The Fighting Three

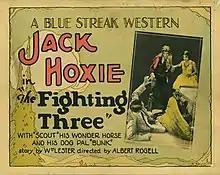

The Fighting Three is a 1927 American silent Western film directed by Albert S. Rogell and starring Jack Hoxie, Olive Hasbrouck and Marin Sais.